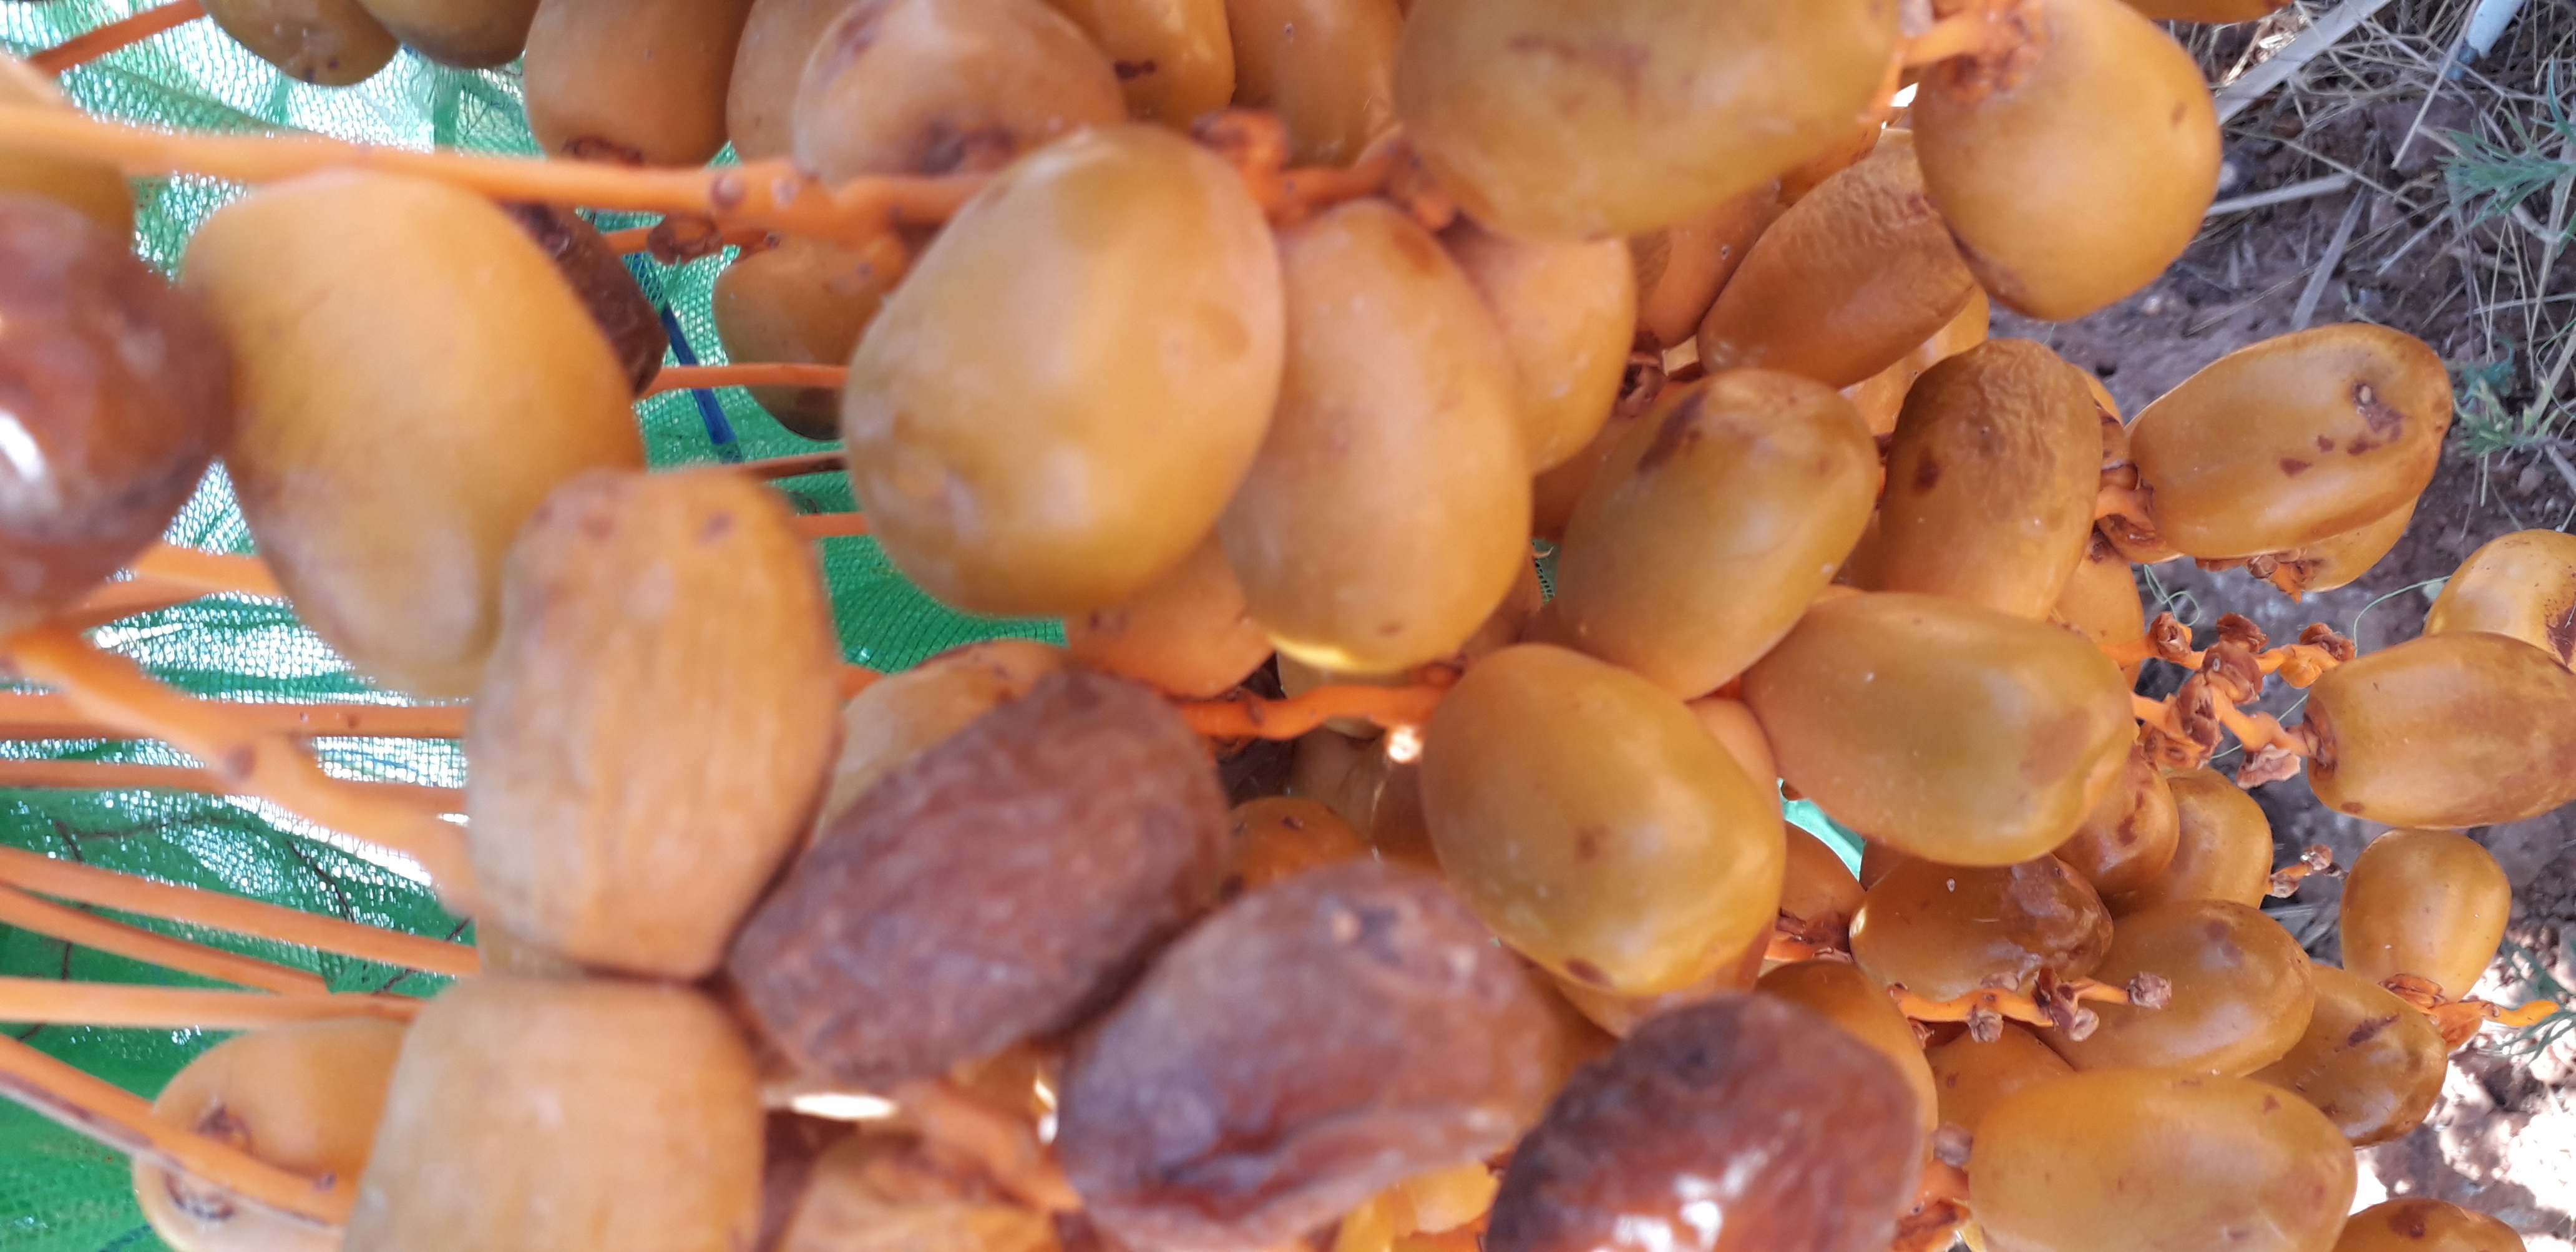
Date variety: Boufagous